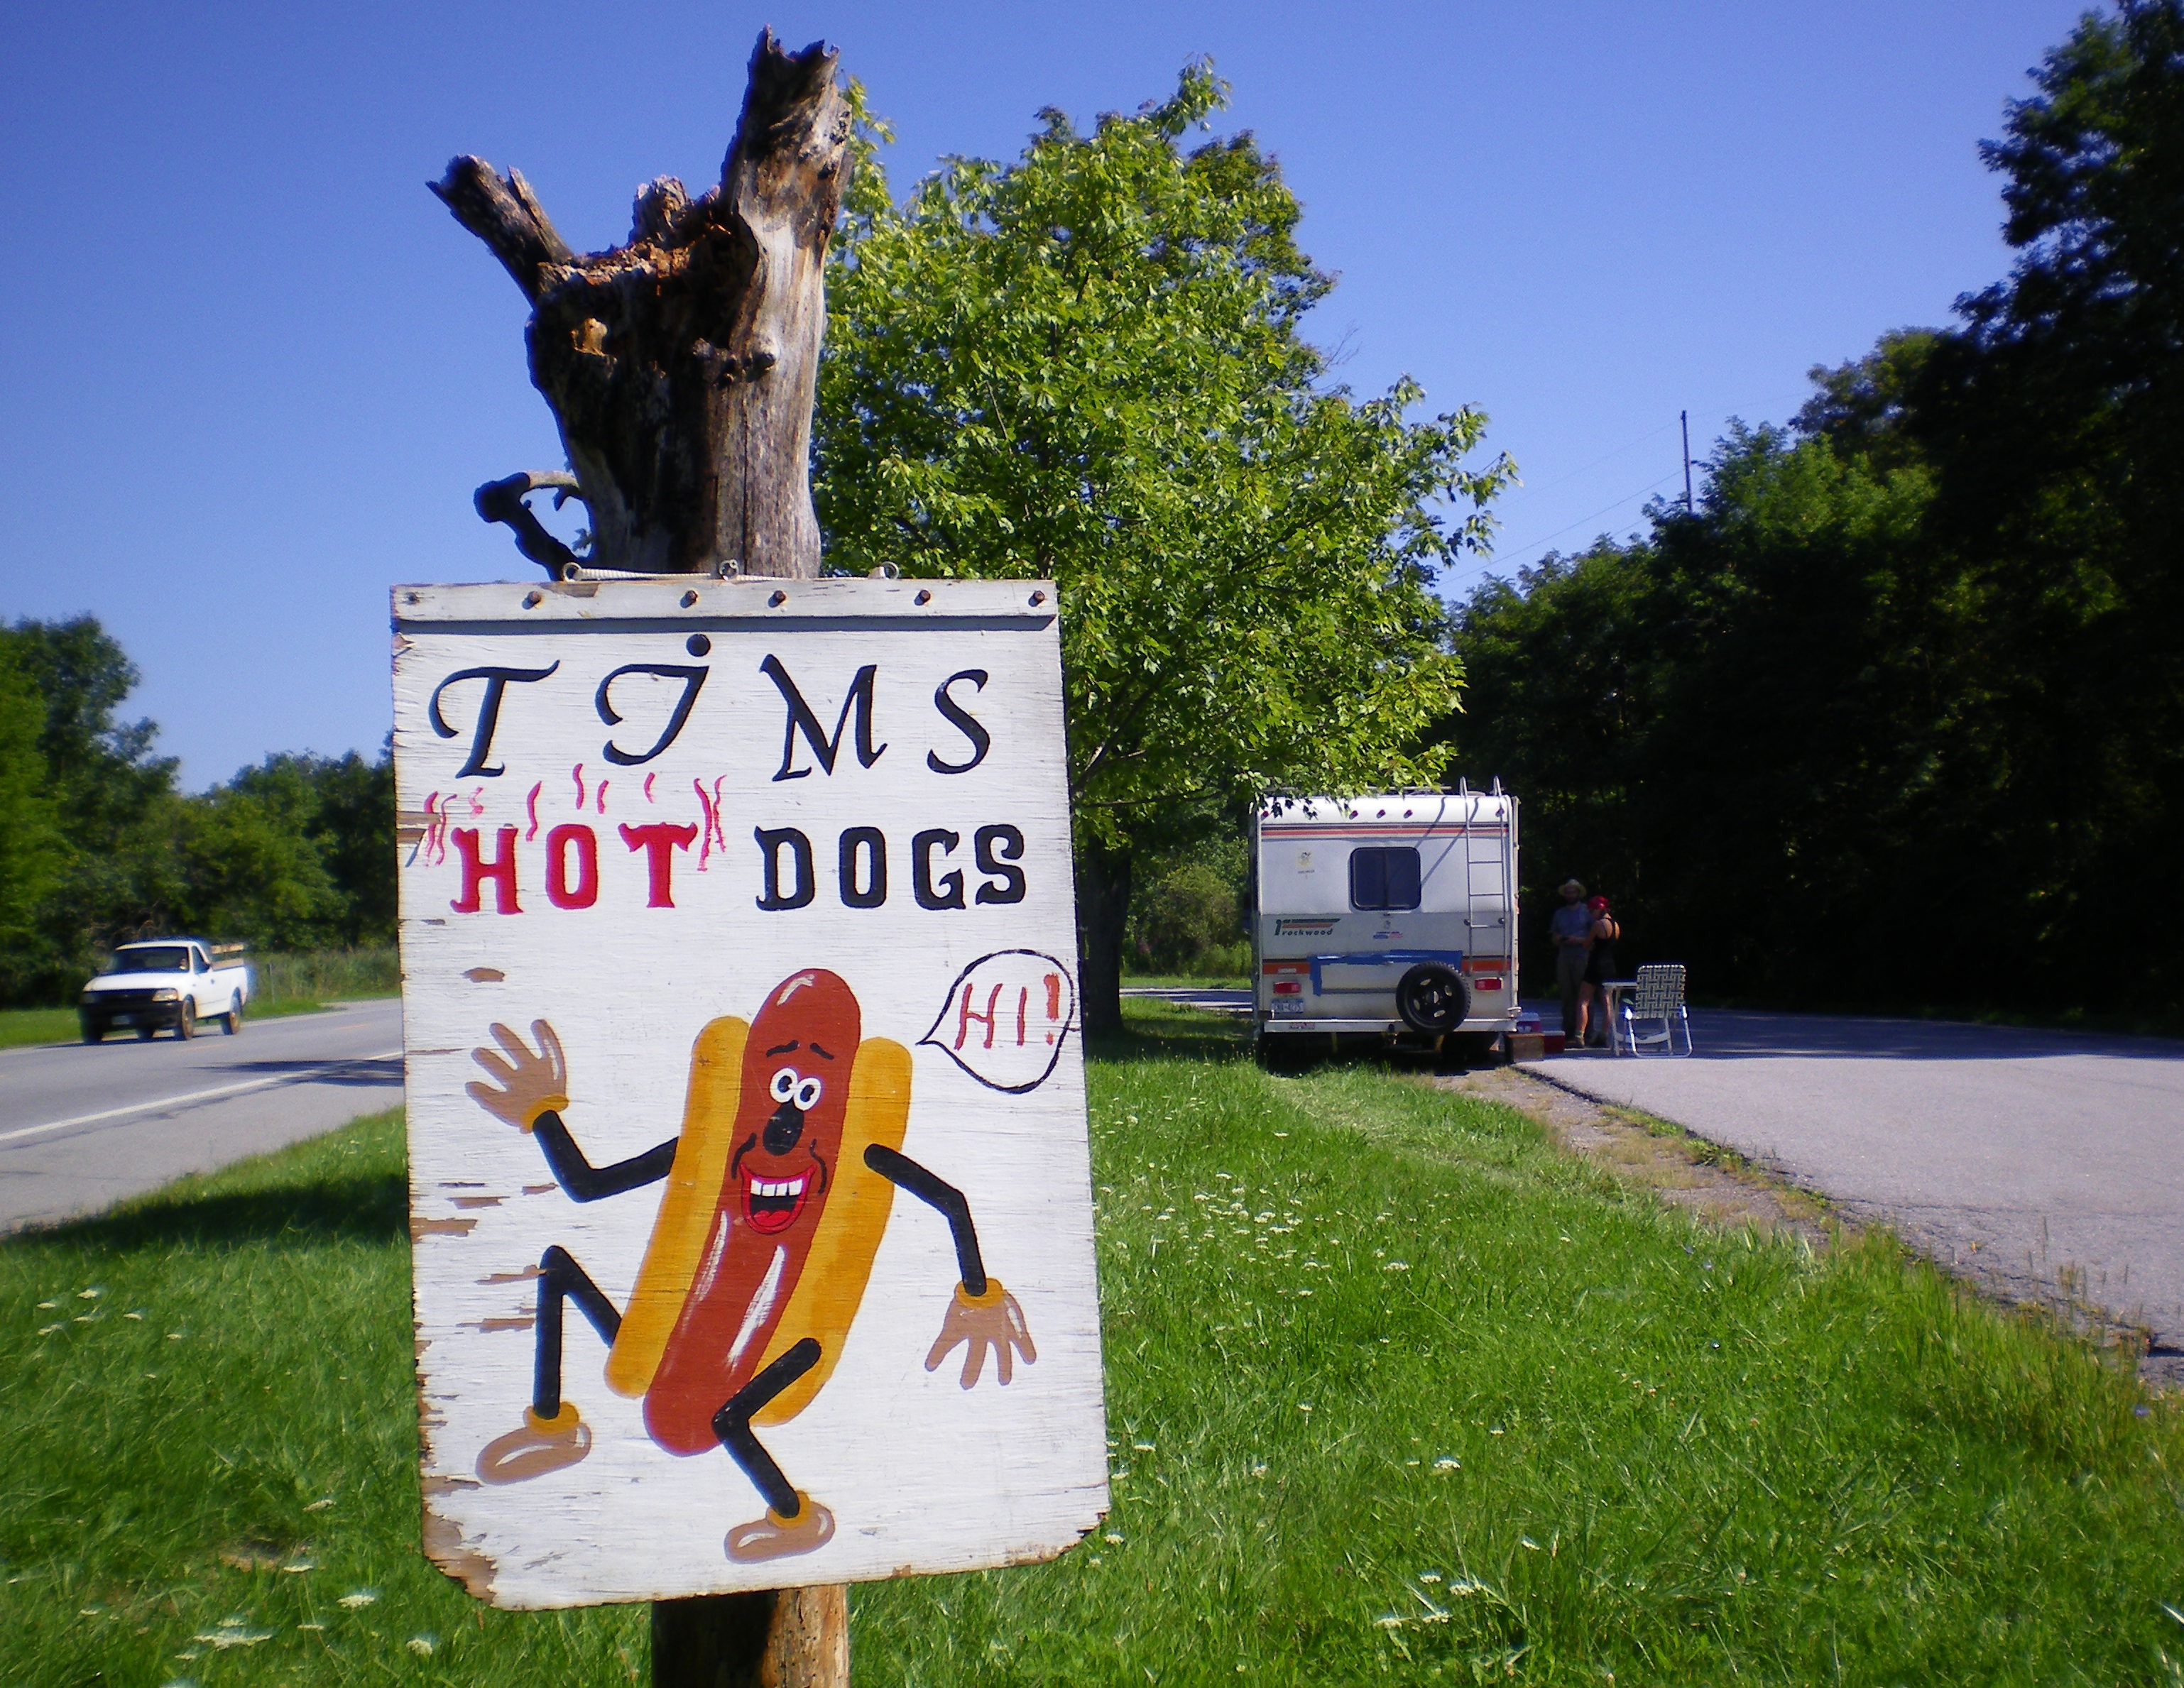
tree, grass, plant, advertising, recreation, sign, roadsign, food truck, vehicle, tourism, signage, road sign, roadside, trailer, appalachian trail, hot dogs, woody plant